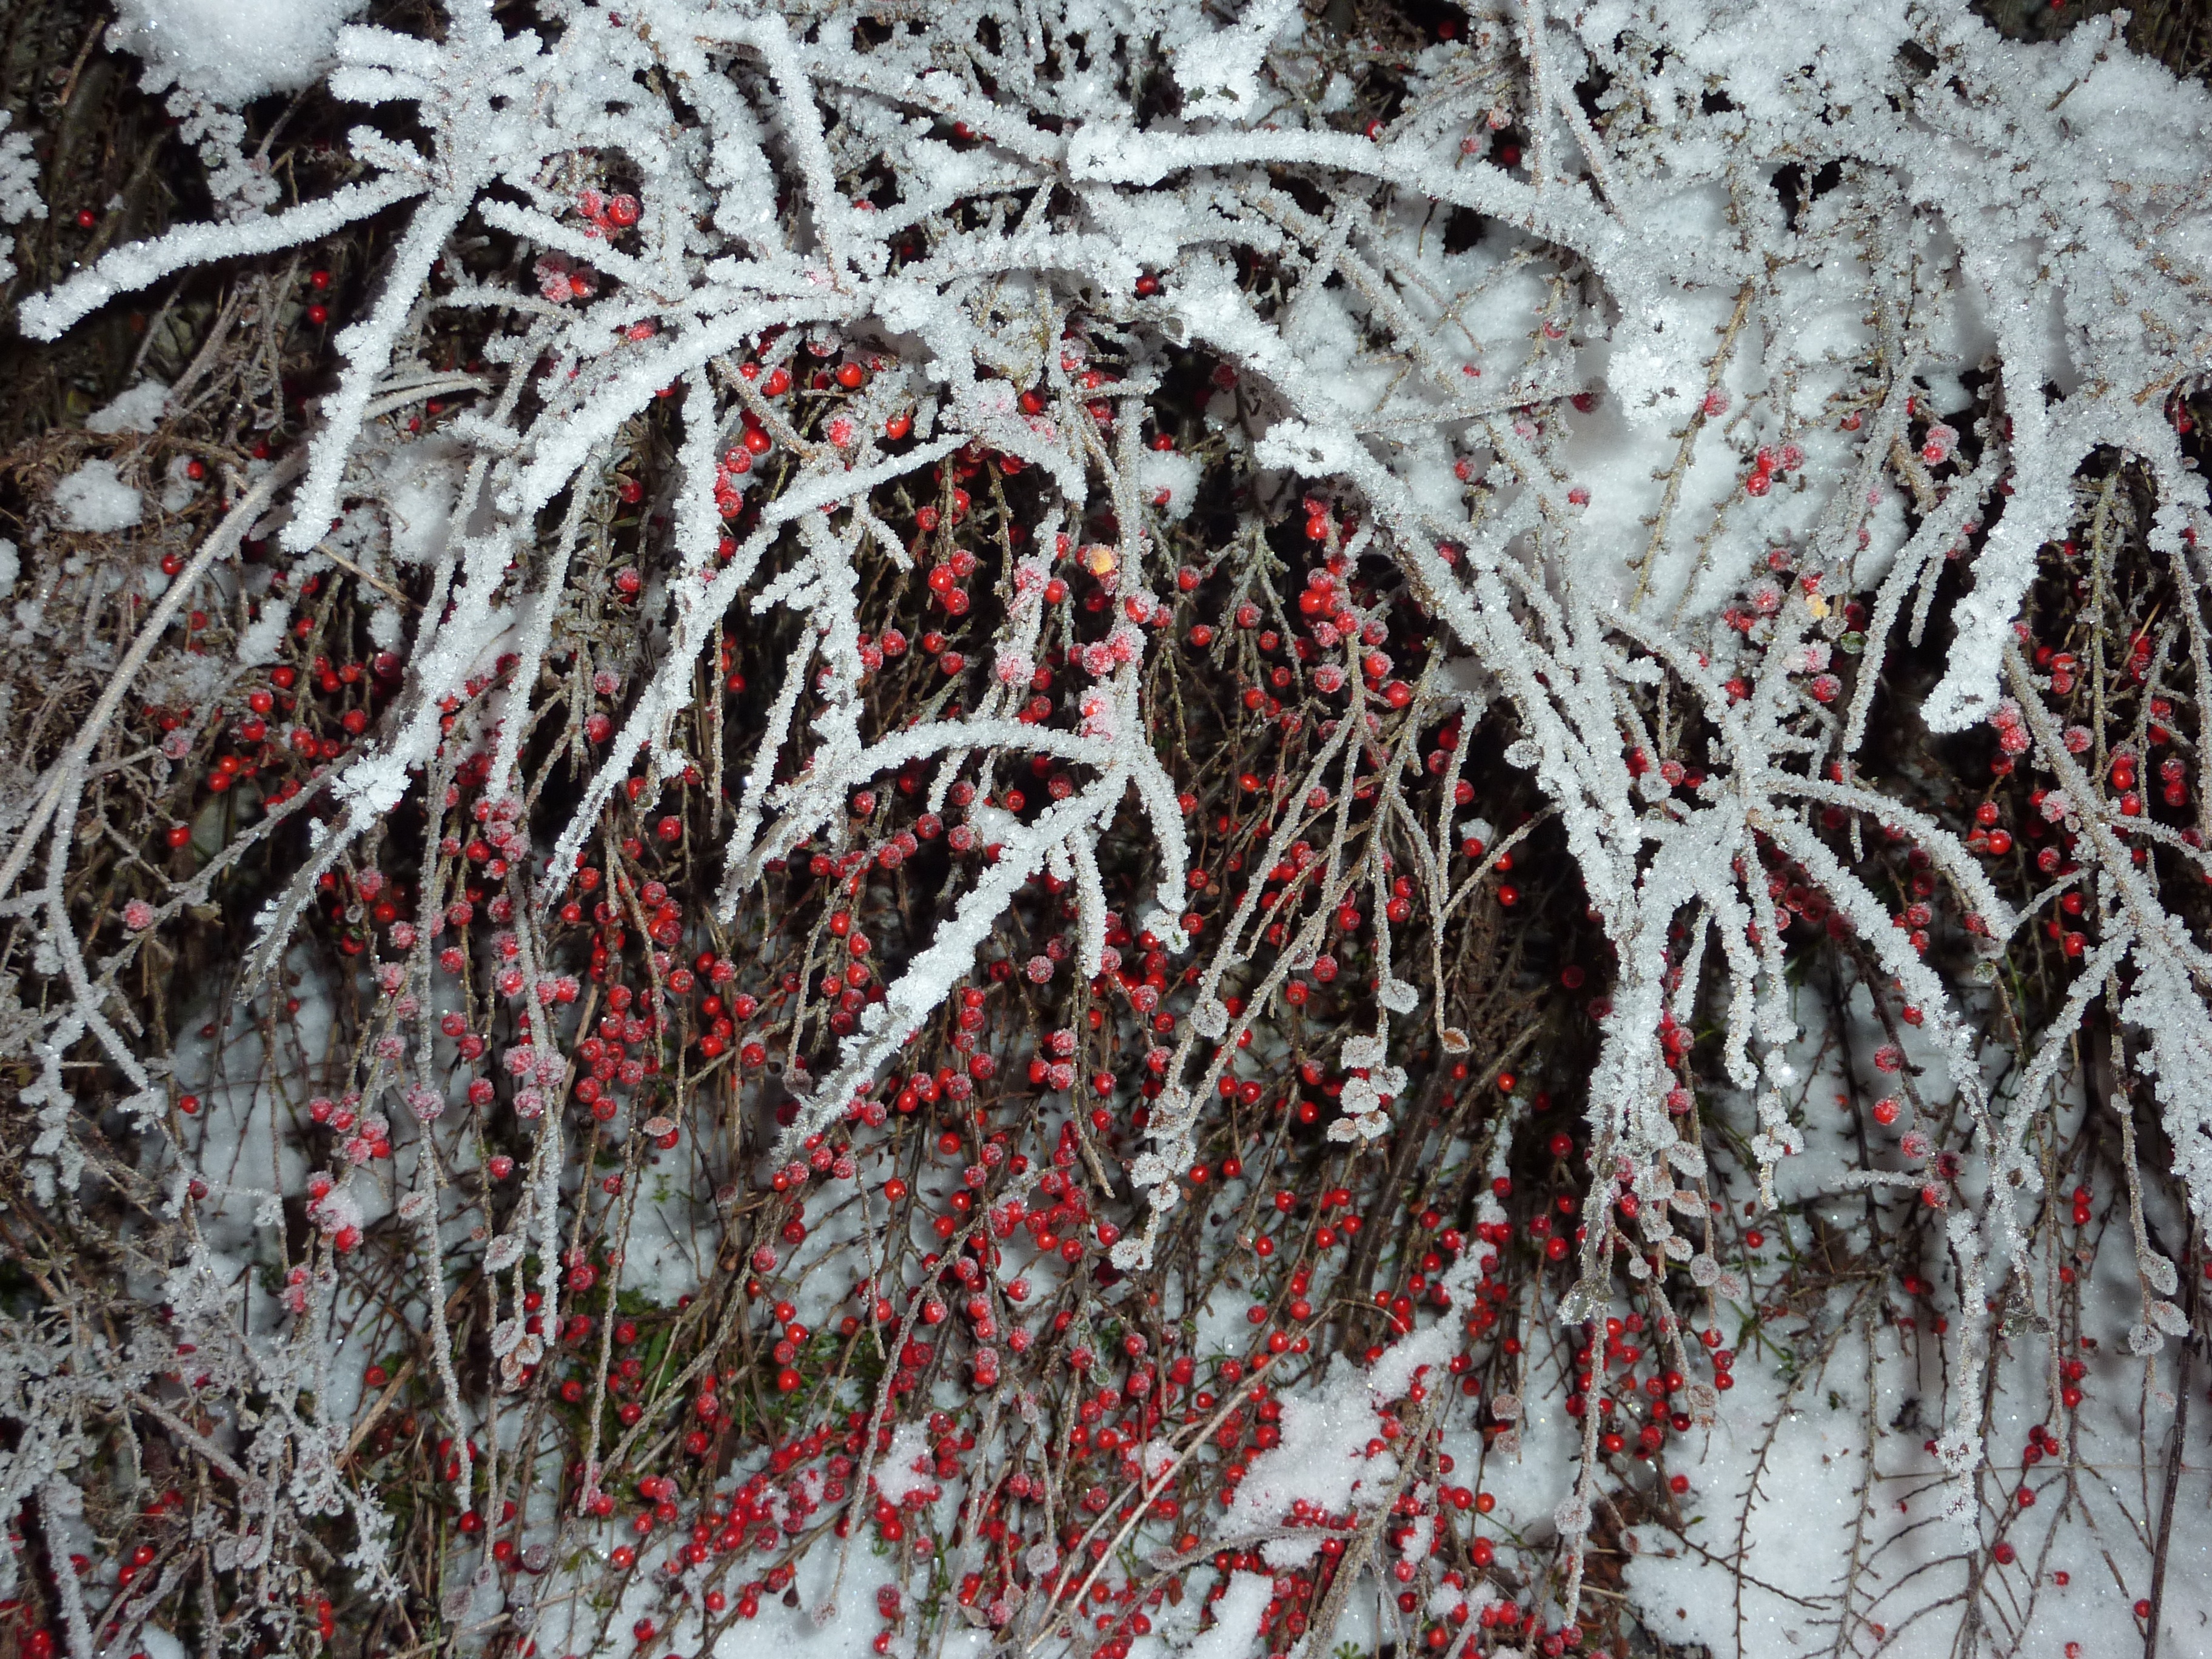
tree, nature, branch, snow, cold, winter, plant, leaf, frost, ice, weather, frozen, season, twig, berries, icy, icicle, winter dream, wintry, winter magic, hoarfrost, freezing, crystal formation, woody plant, land plant, rain and snow mixed